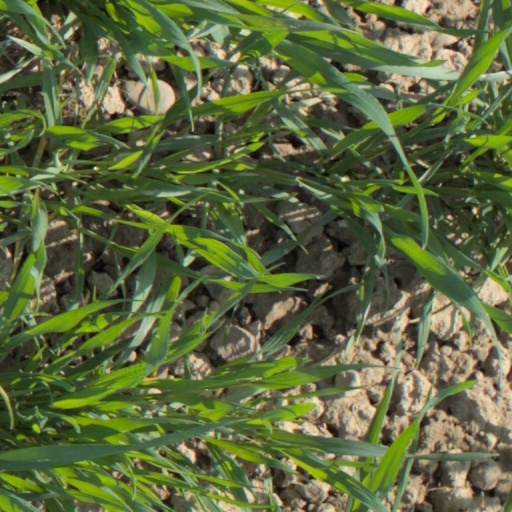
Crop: wheat